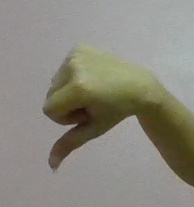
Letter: waw